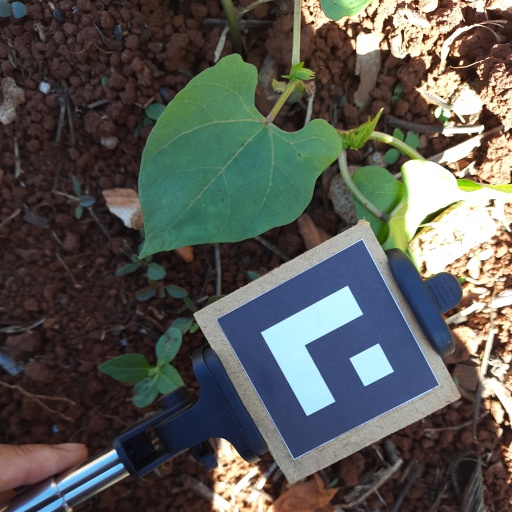
Observations: flat surface, no eating holes, under shade